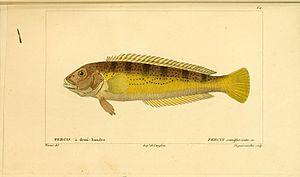
La province de Terre de Feu est une région administrative de l'Argentine située sur la grande île de la Terre de Feu, en Patagonie argentine. L'Argentine revendique le rattachement à la province des Malouines, de l'archipel de Géorgie du Sud-et-les Îles Sandwich du Sud et d'une partie de l'Antarctique. C'est la raison pour laquelle le nom complet de la région est « Terre de Feu, Antarctique et îles de l’Atlantique sud ».